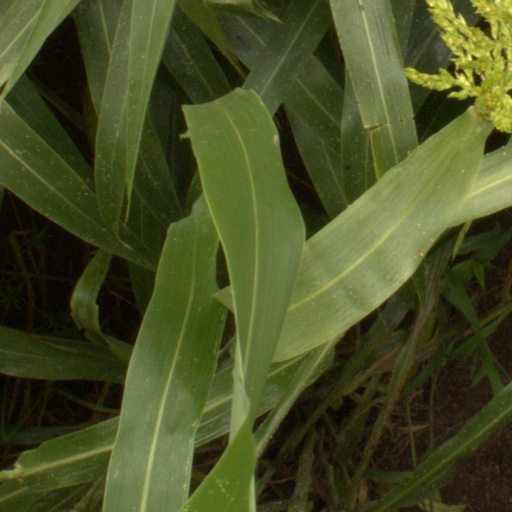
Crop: sorghum